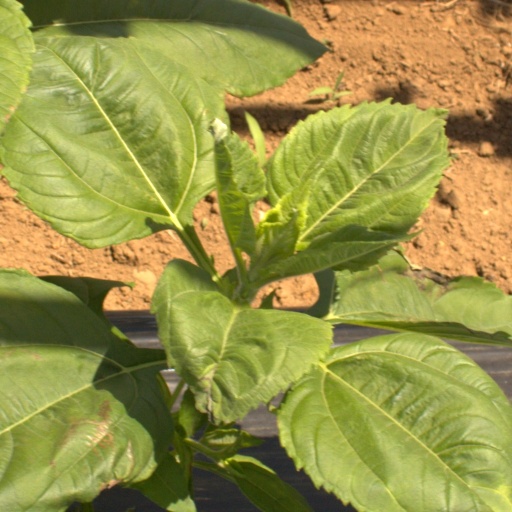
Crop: Jerusalem artichoke